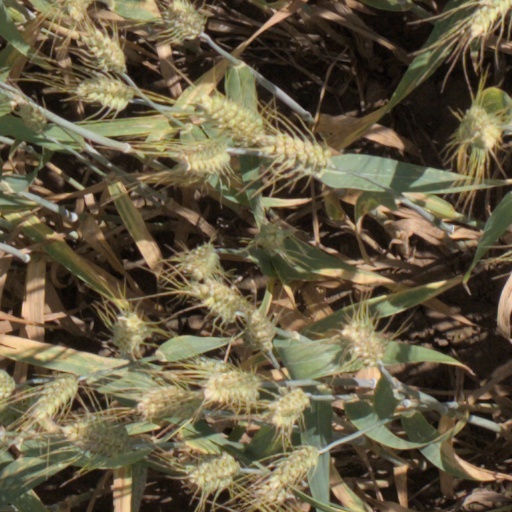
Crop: wheat